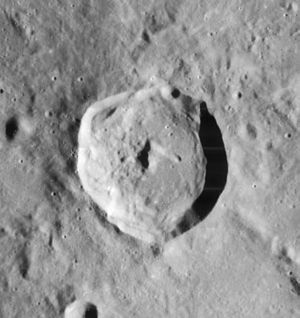
Agrippa (månekrater)
Agrippa er et nedslagskrater på Månen, som ligger på Månens forside i den sydøstlige udkant af Mare Vaporum. Krateret er opkaldt efter den græske astronom Agrippa fra det 1. århundrede.